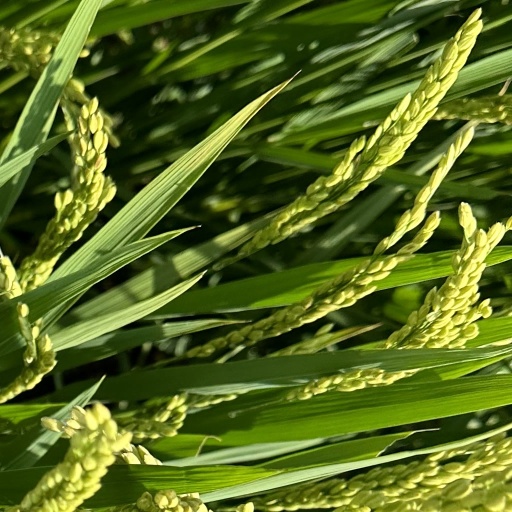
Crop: rice